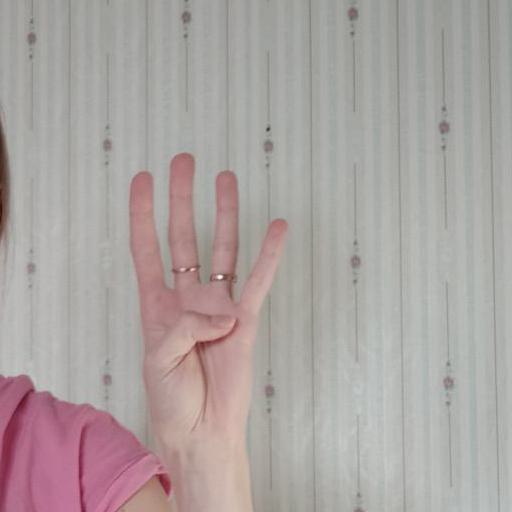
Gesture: four